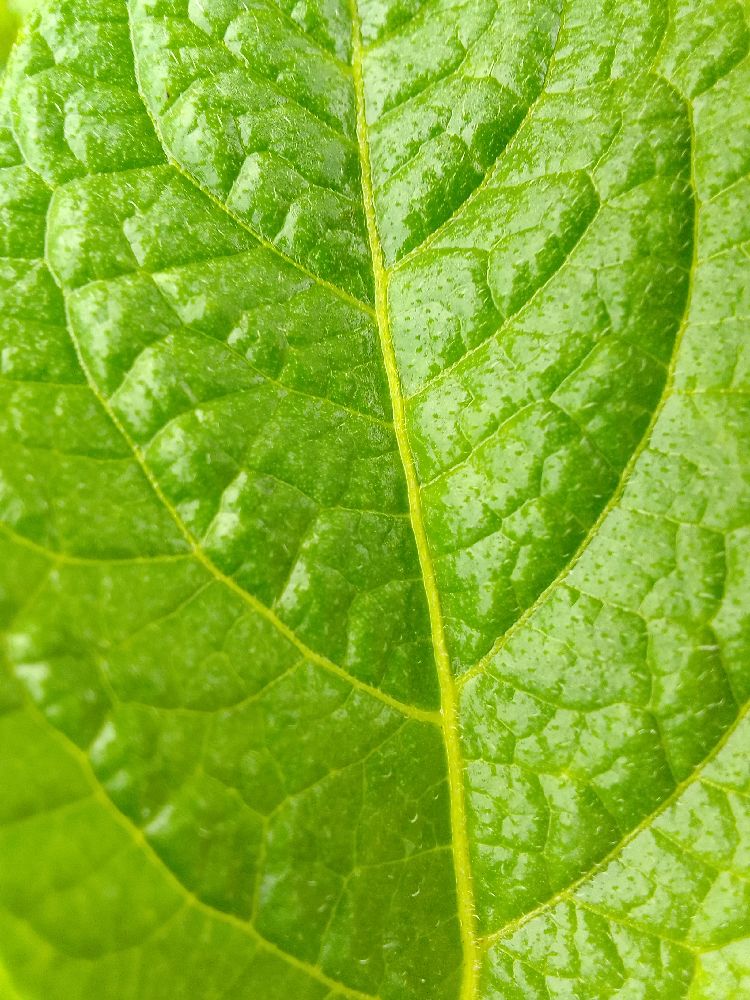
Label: Healthy